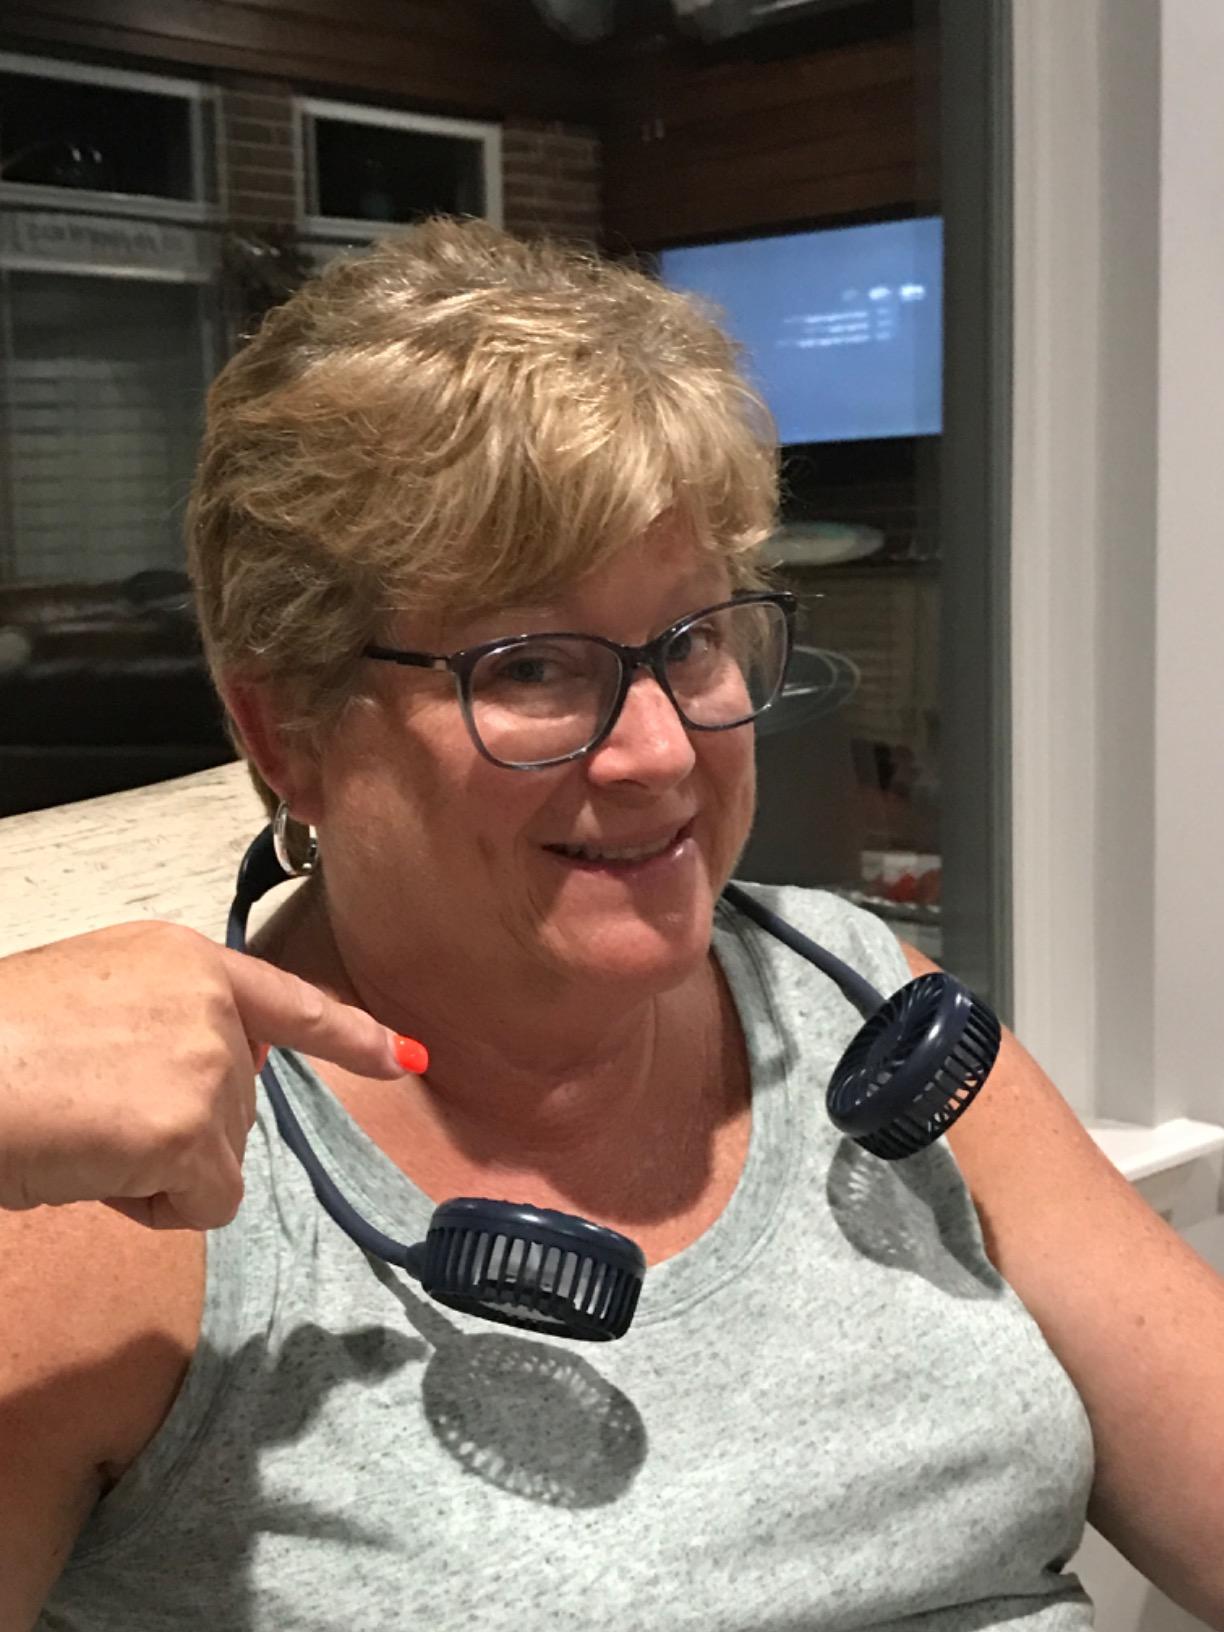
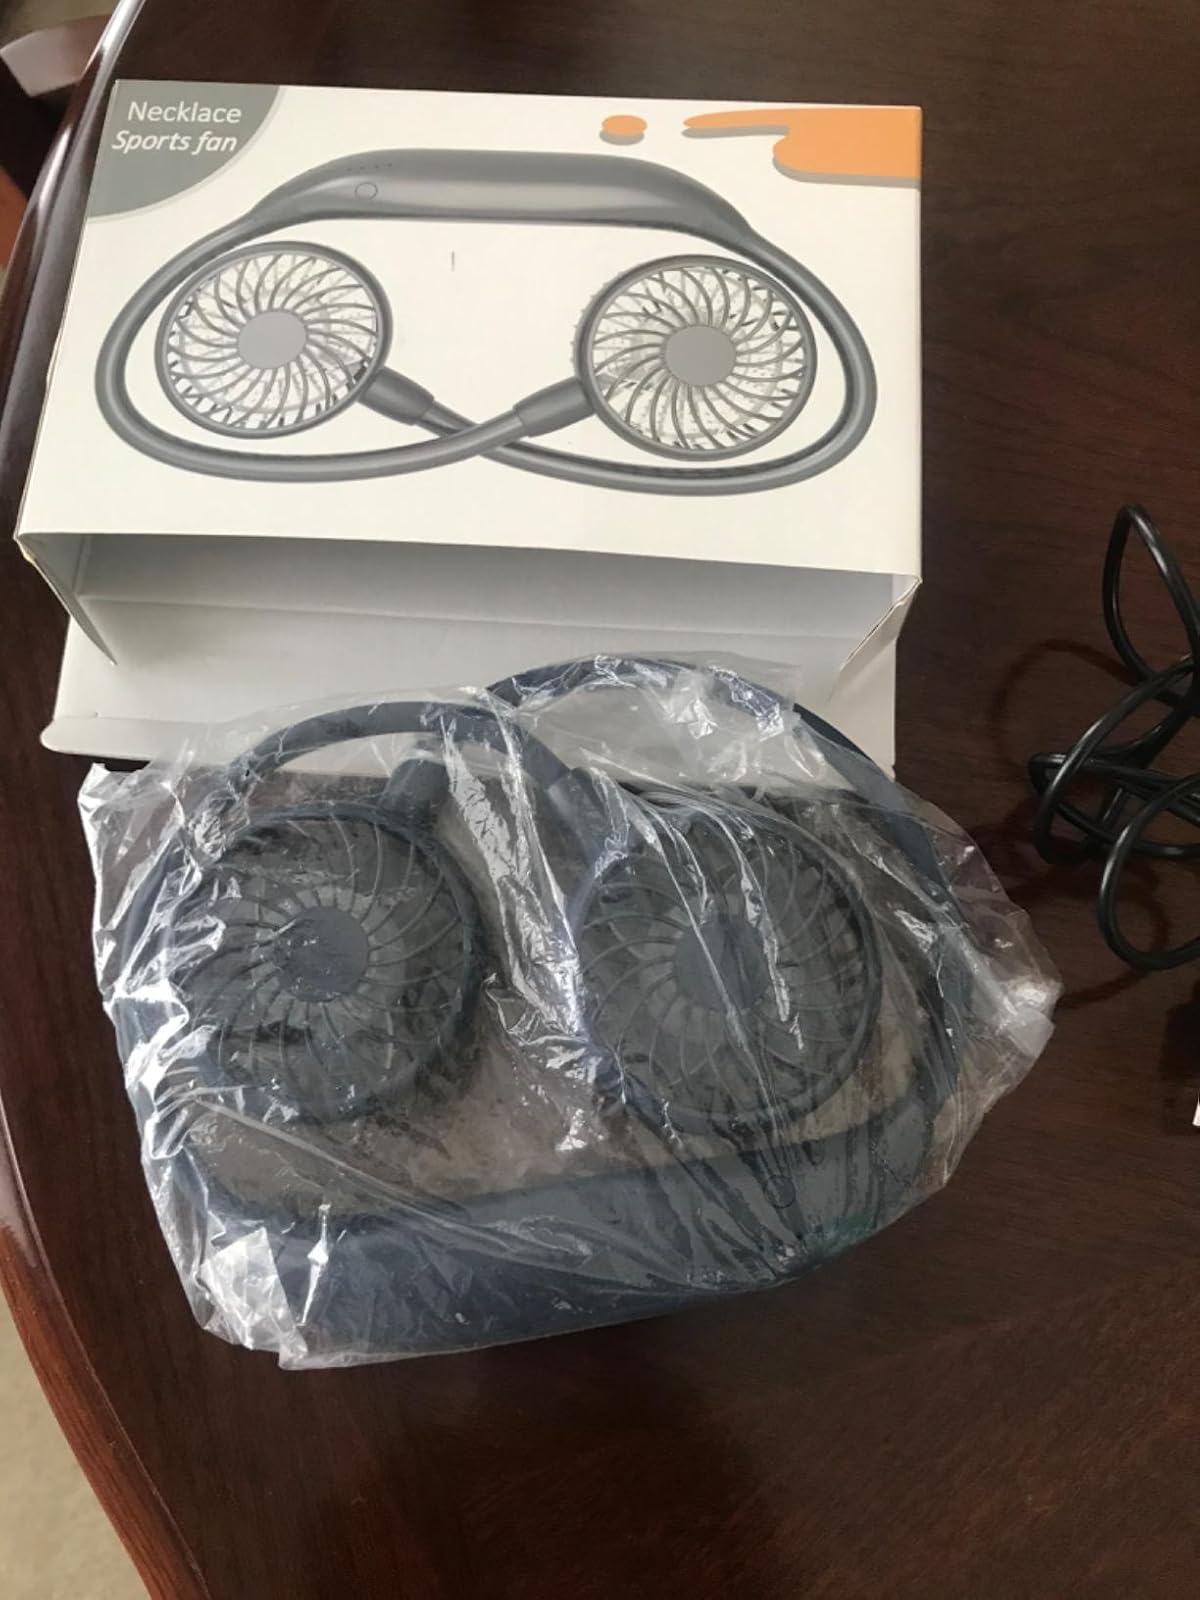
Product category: fan
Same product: yes